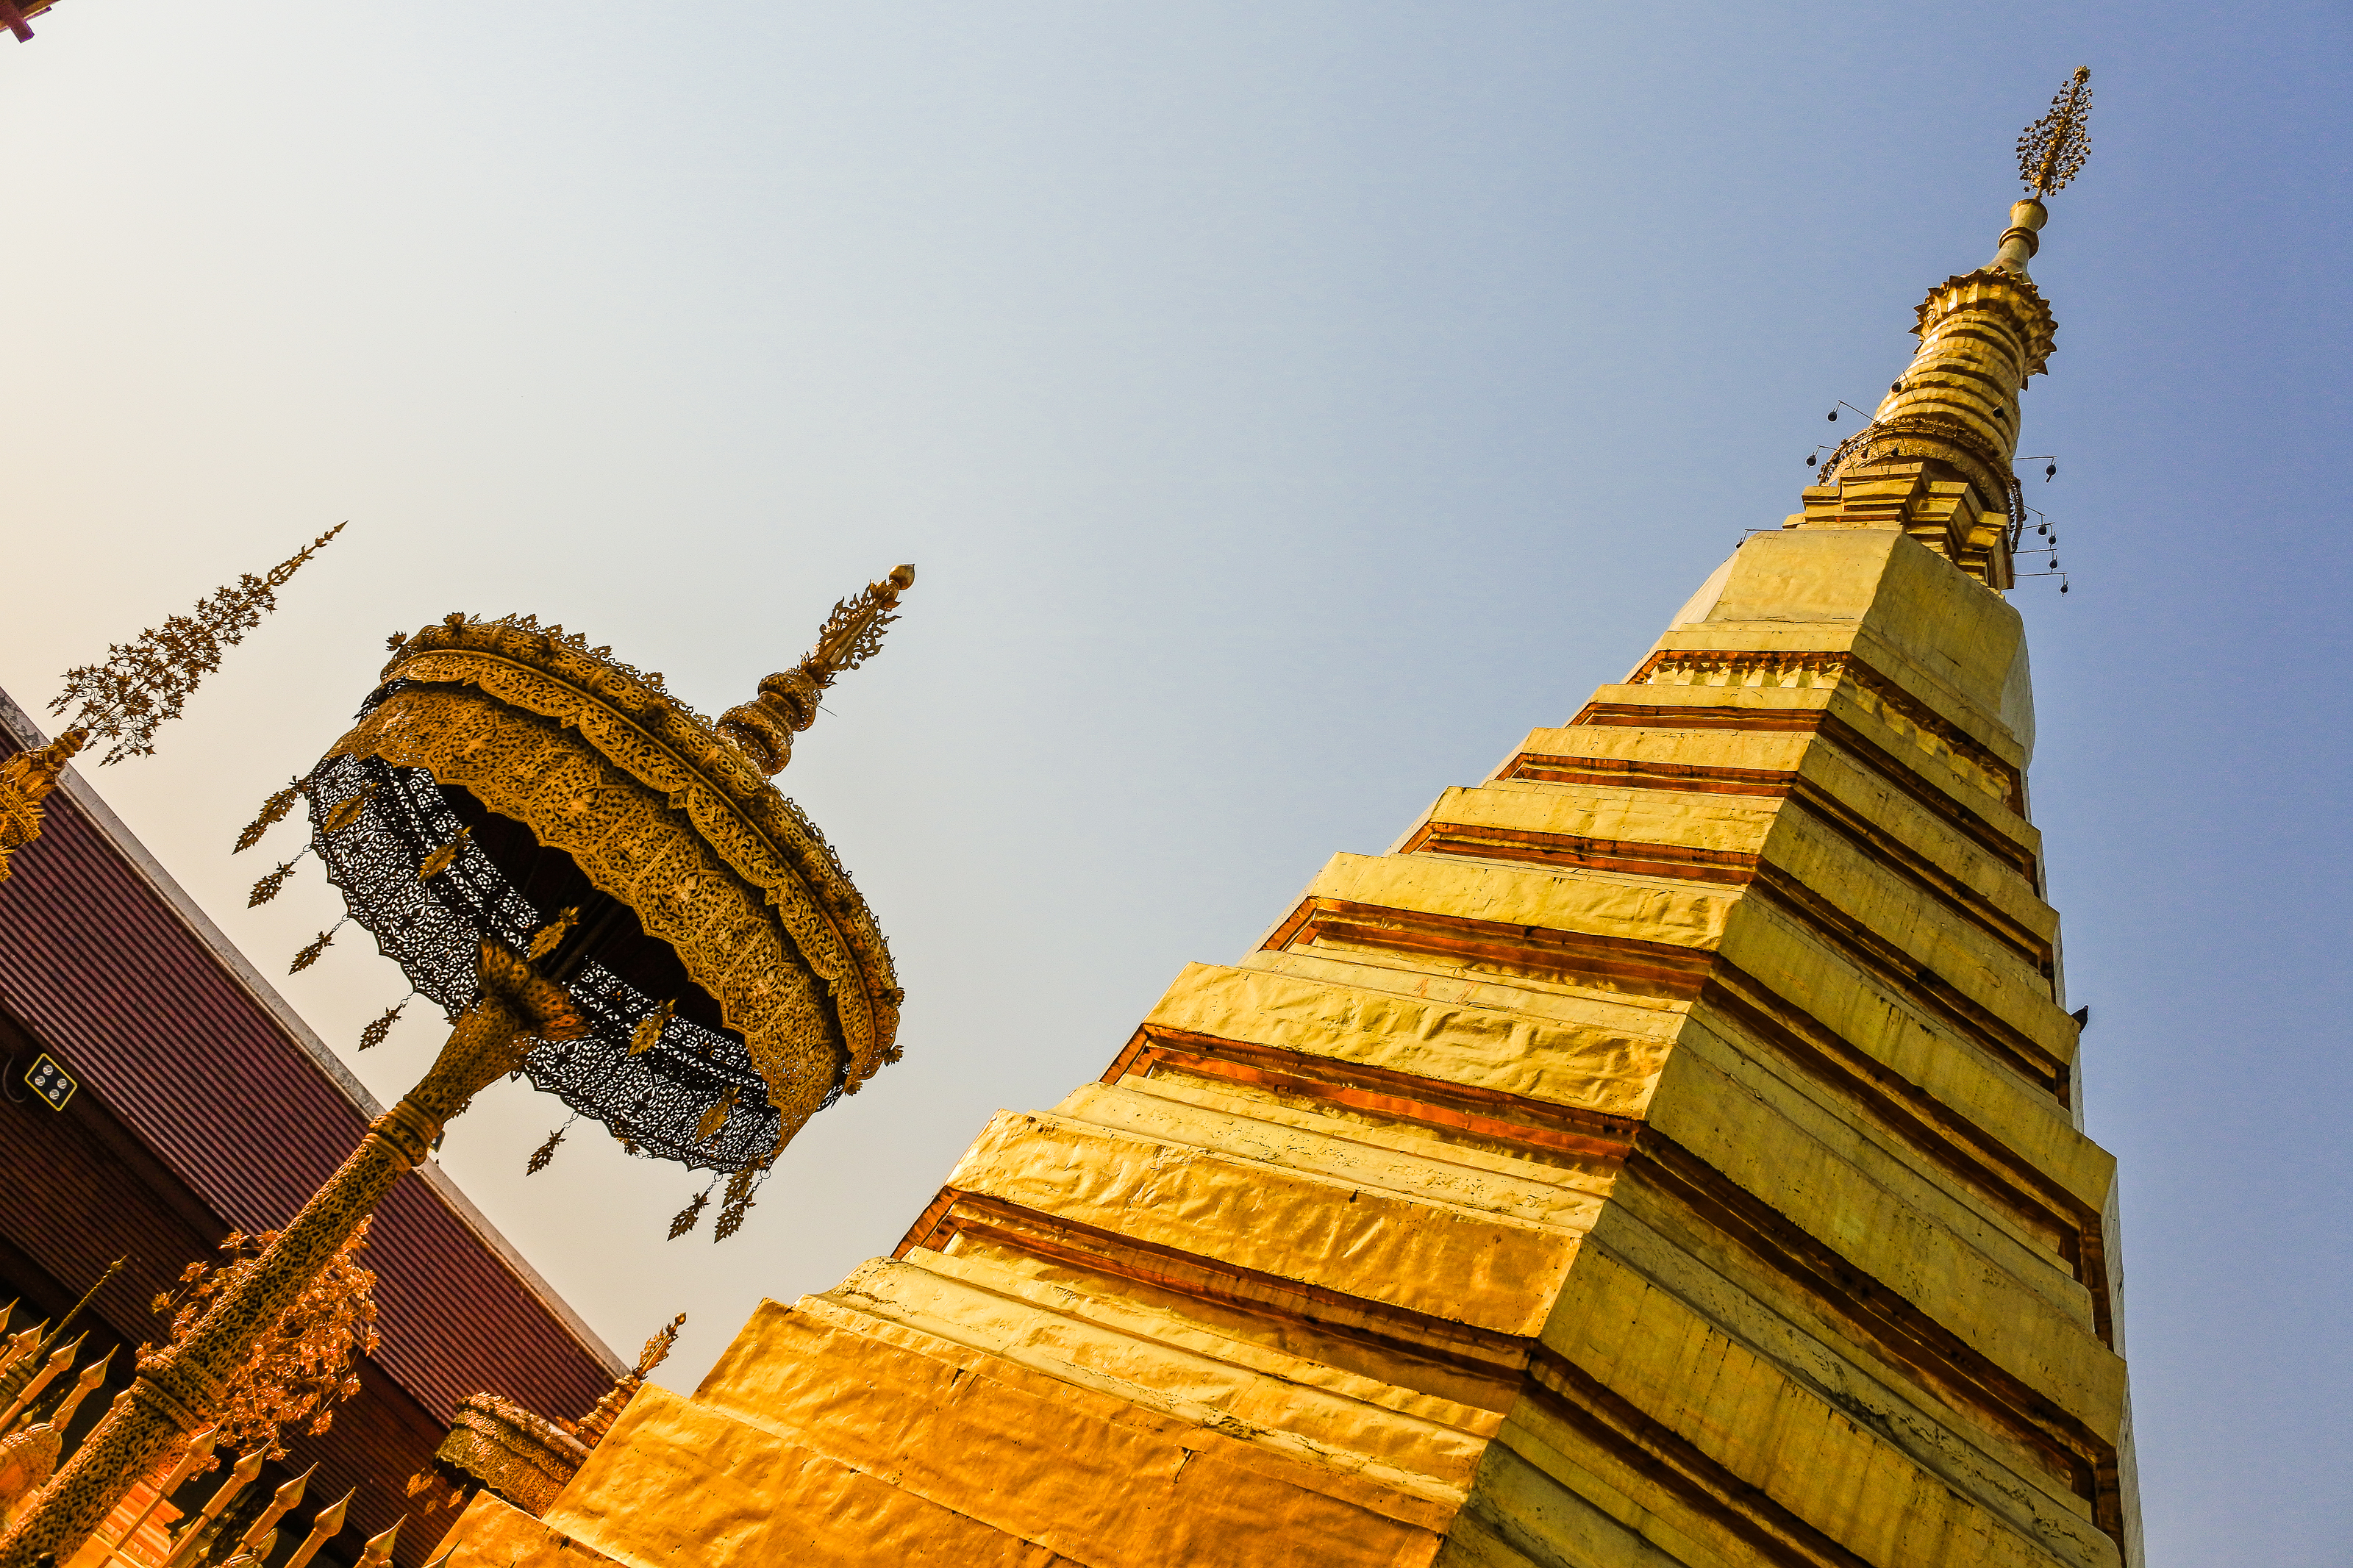
religious, hariphunchai, destination, tourism, northern, building, gold, tourist, amazing, beautiful, east, phra, province, buddha, thailand, golden, near, place, landmark, architecture, sky, roof, art, famous, old, asia, asian, statue, thai, wat, buddhism, ancient, stupa, religion, important, most, pagoda, lamphun, monastery, traditional, blue, background, culture, buddhist, temple, style, travel, worship, tower, place of worship, spire